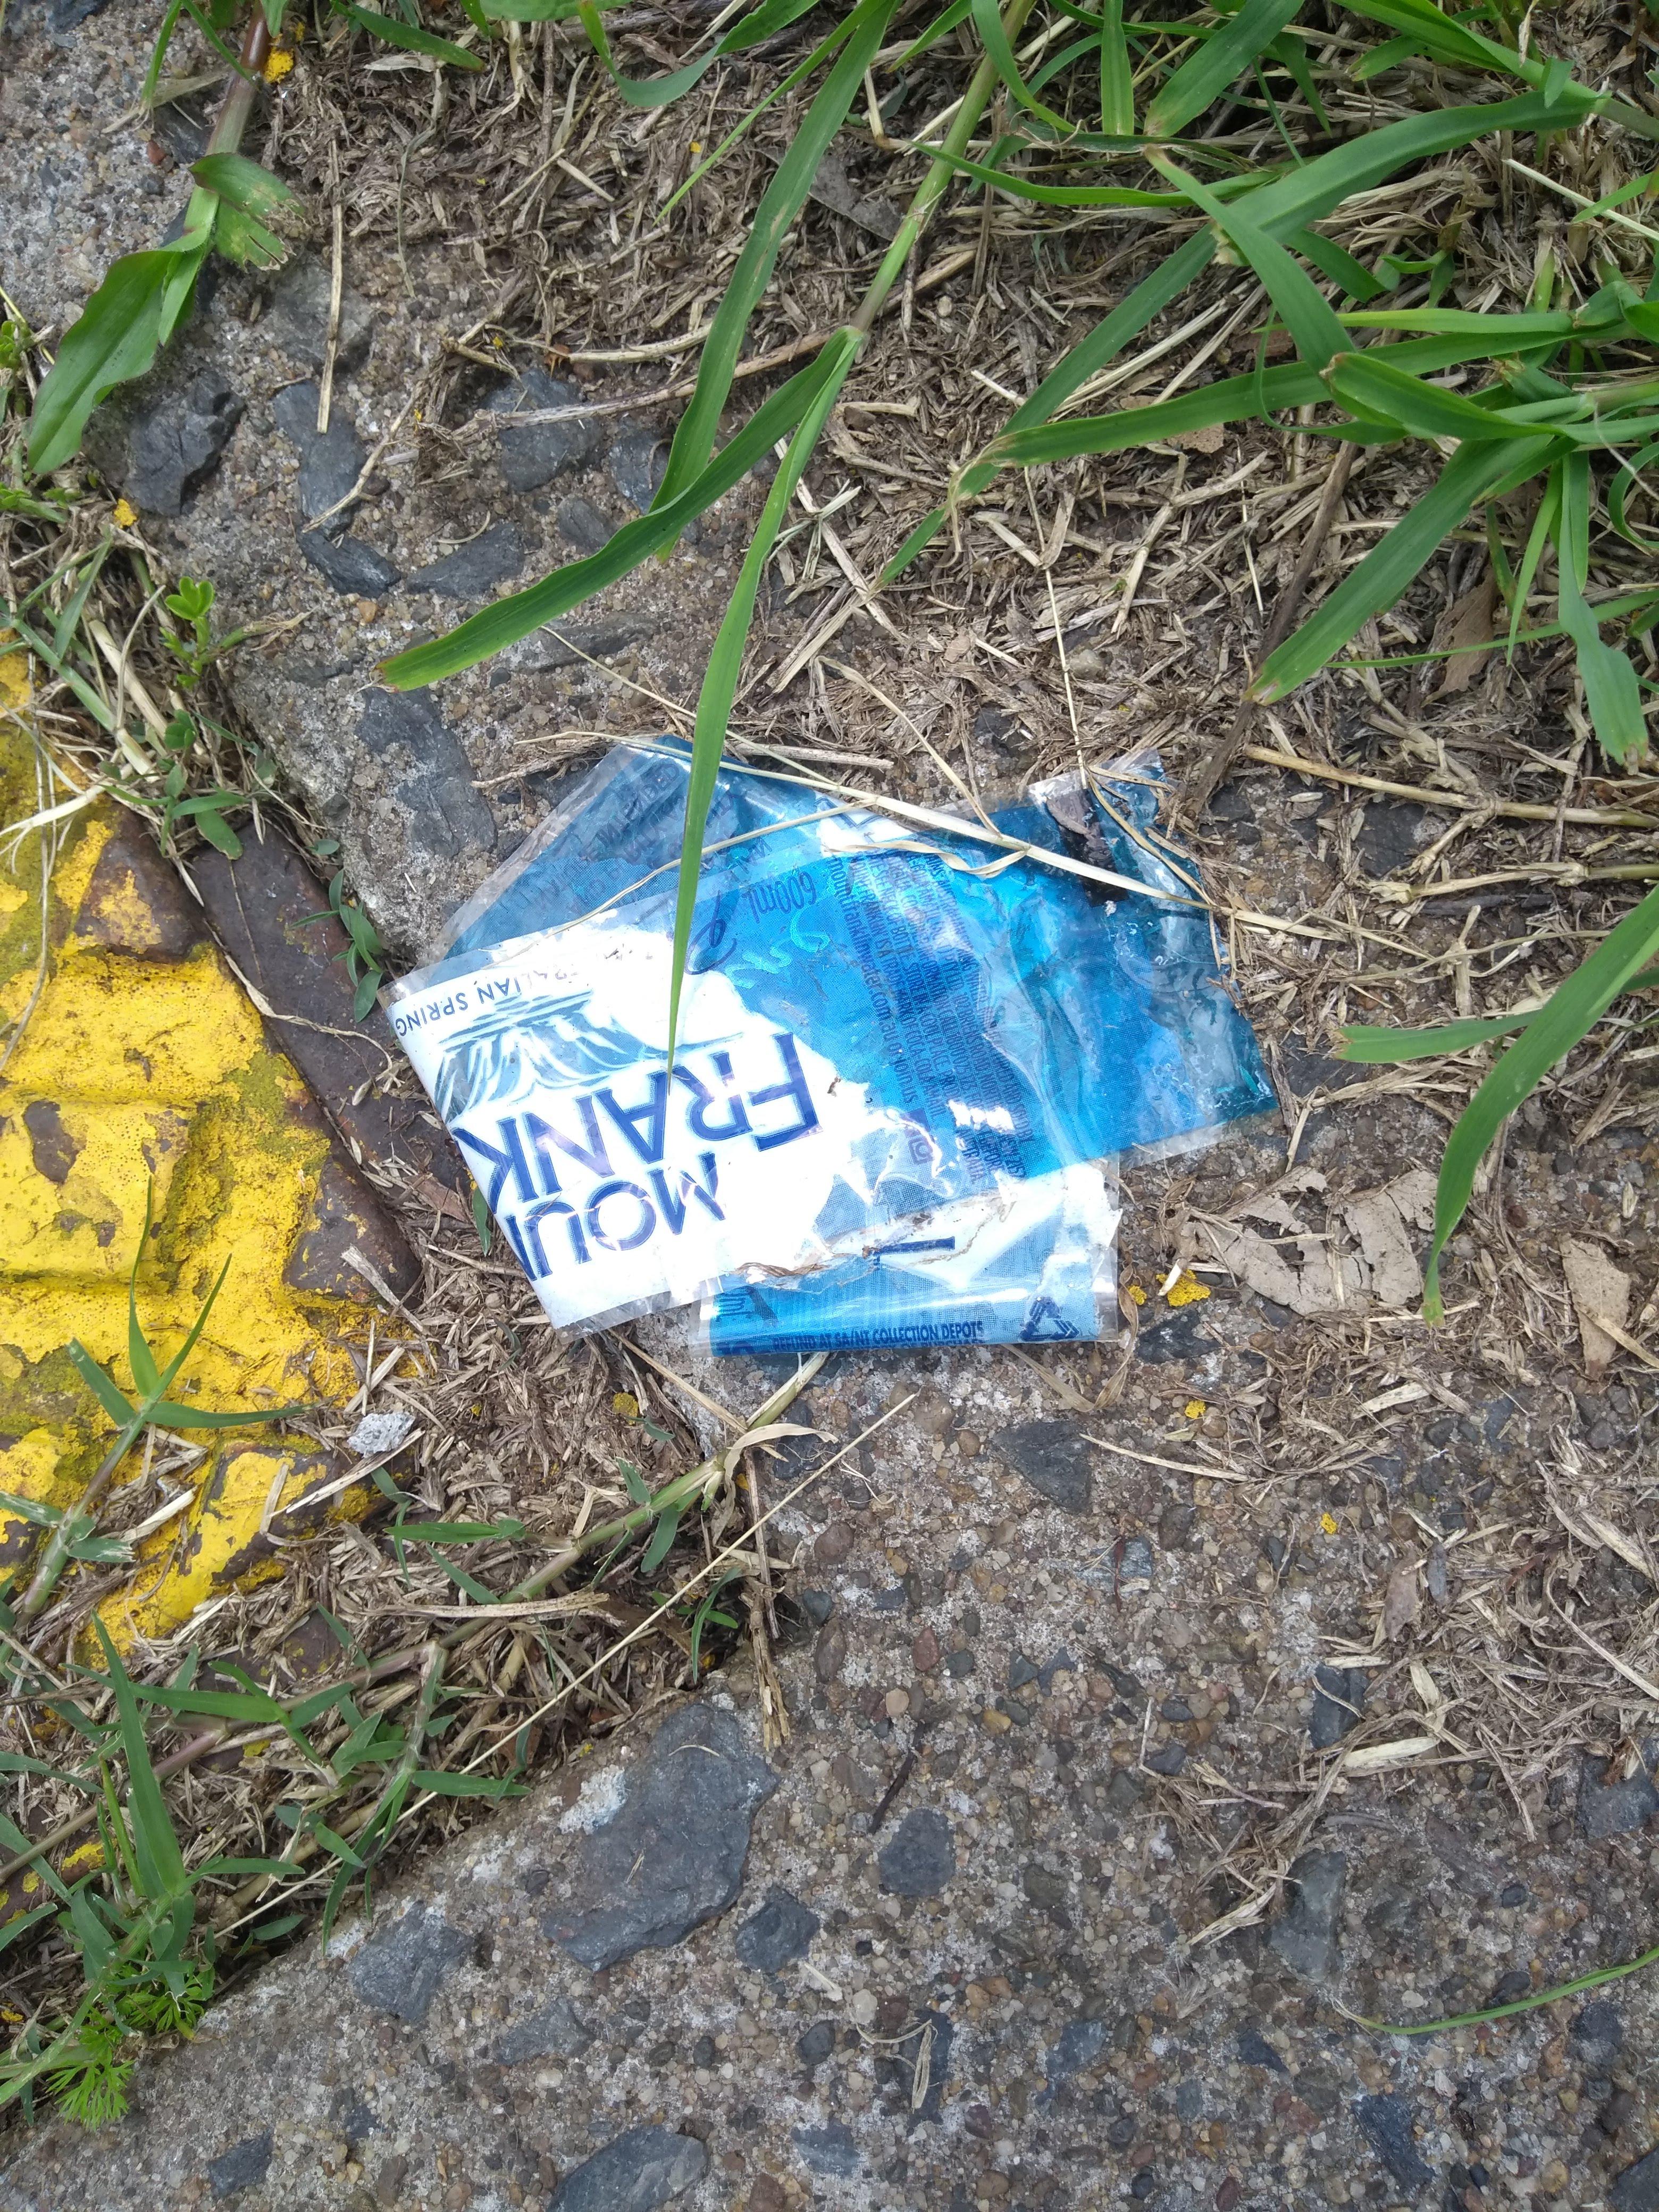
Object: Plastic film (Plastic bag & wrapper)